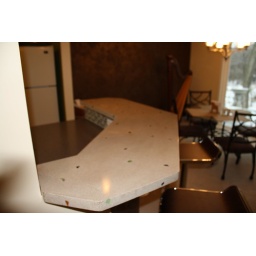
The glass in the bar top matches the clients kitchen tile colors. Sandy white concrete finish